UniBank

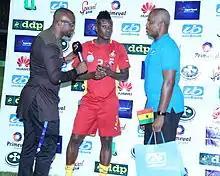
uniBank Brand Icon-Asamoah Gyan with Owusu-Ansah Awere, Executive Director, uniBank.

Brand Ambassador - uniBank the official bank of the Black Stars, on January 22, 2014 struck a two-year deal with Black Stars’ captain, Asamoah Gyan, as its brand icon. Gyan, who led the Black Stars to their third successive World Cup qualification, will for two years, promote the products and services of the bank. Gyan, as per the terms of the deal, would appear on print and electronic advertising media of the bank, as well as endorse the brand in and outside the country, while the bank will make annual financial commitments to the player.